Montalbano Elicona

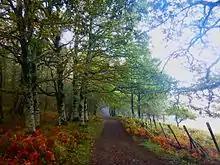
The wood of Malabotta.

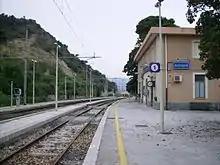
Novara-Montalbano-Furnari railway station

Both are on the Palermo–Messina railway and they are served by trains run by Trenitalia, including services from Messina. Outside of the stations is available an Uber service by app.